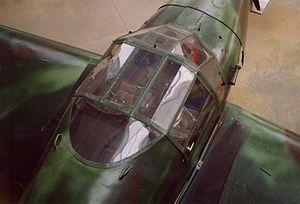
Le Bücker Bü 181 Bestmann fut parmi les avions d’écolage et d’entraînement réalisés par Bücker Flugzeugbau celui qui fut construit en plus grand nombre.